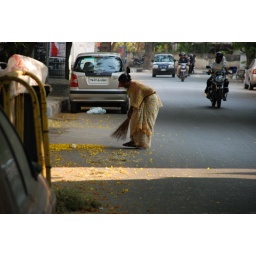
Indian woman sweeping flower blossoms in front of a house